John Ruskin

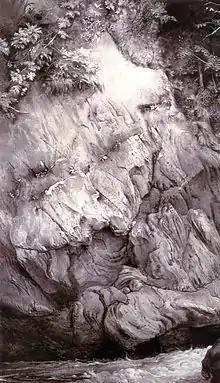
John Ruskin's "Study of Gneiss Rock, Glenfinlas", 1853. Pen and ink and wash with Chinese ink on paper, Ashmolean Museum, Oxford, England.

In middle age, and at his prime as a lecturer, Ruskin was described as slim, perhaps a little short, with an aquiline nose and brilliant, piercing blue eyes. Often sporting a double-breasted waistcoat, a high collar and, when necessary, a frock coat, he also wore his trademark blue neckcloth. From 1878 he cultivated an increasingly long beard, and took on the appearance of an "Old Testament" prophet.